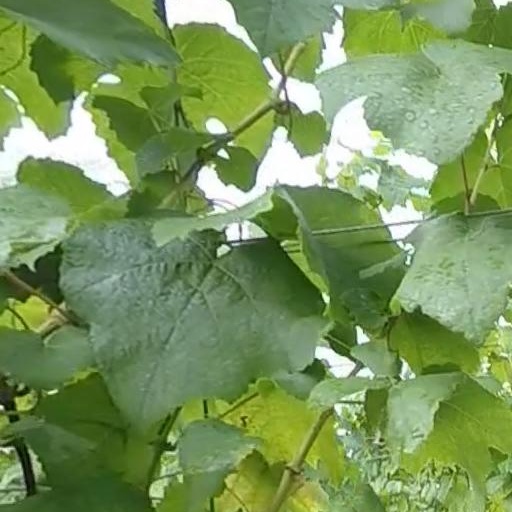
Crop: grape